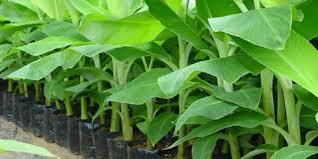
Mimea hizi zimemeeshwa kwa wingi sana. Zimewekwa kwa karatasi yenye ni nyeusi na zimemea vizuri na kuna mvua ambayo inanyesha ama zinamwagiliwa maji kwasababu zimemea vizuri sana.